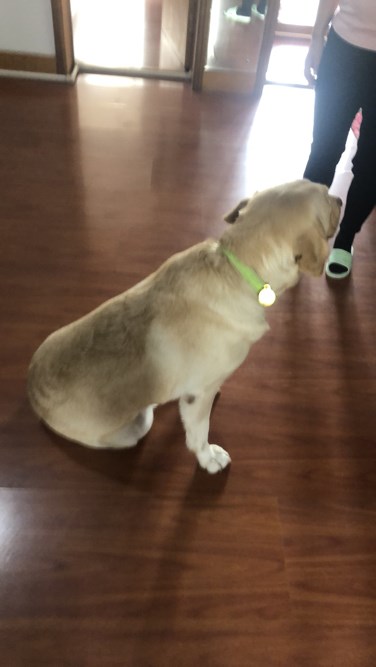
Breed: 3580-n000122-Labrador_retriever